Doll Face

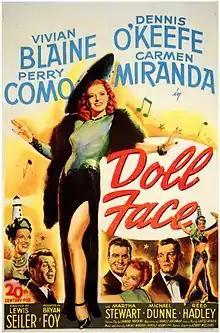
Film poster

Doll Face is a 1945 American film released by 20th Century Fox and directed by Lewis Seiler starring Vivian Blaine as "Doll Face" Carroll. It also stars actor Dennis O'Keefe and singers Carmen Miranda and Perry Como. The film is based on the 1943 play "The Naked Genius" written by Gypsy Rose Lee. In the opening credits, she is billed under her birth name, Louise Hovick. The film is also known as Come Back to Me in the United Kingdom.